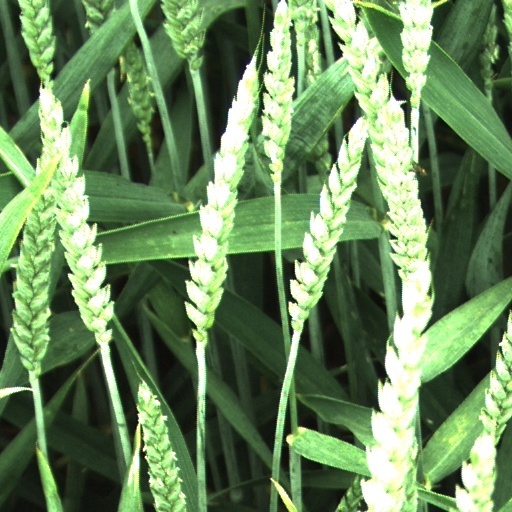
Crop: wheat